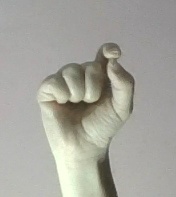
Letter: fa